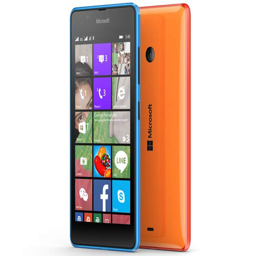
here 's a list of smartphones and gadgets launched this week .